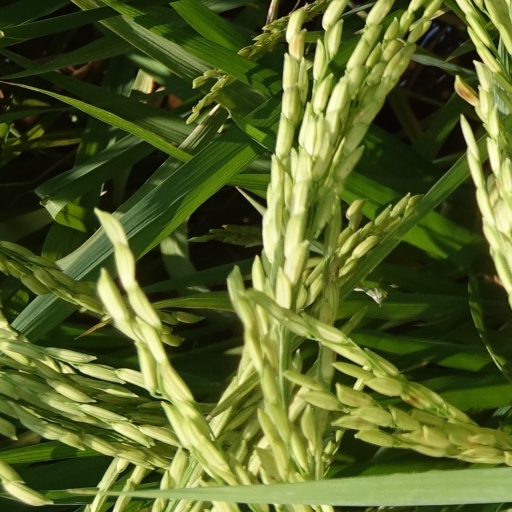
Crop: rice